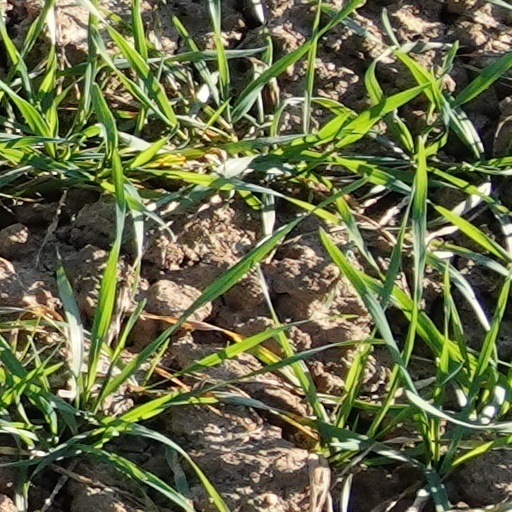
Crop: wheat